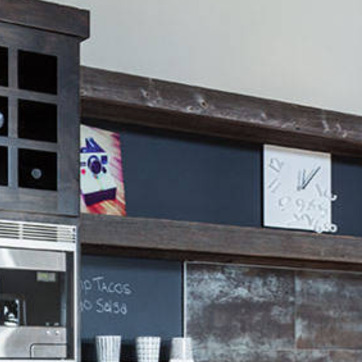
Material: other